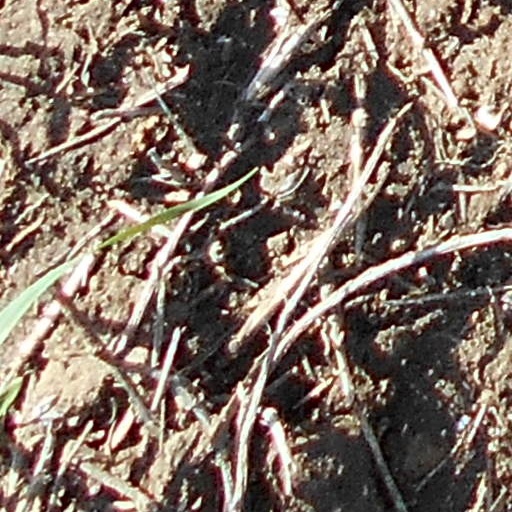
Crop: wheat